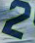
Number: 2